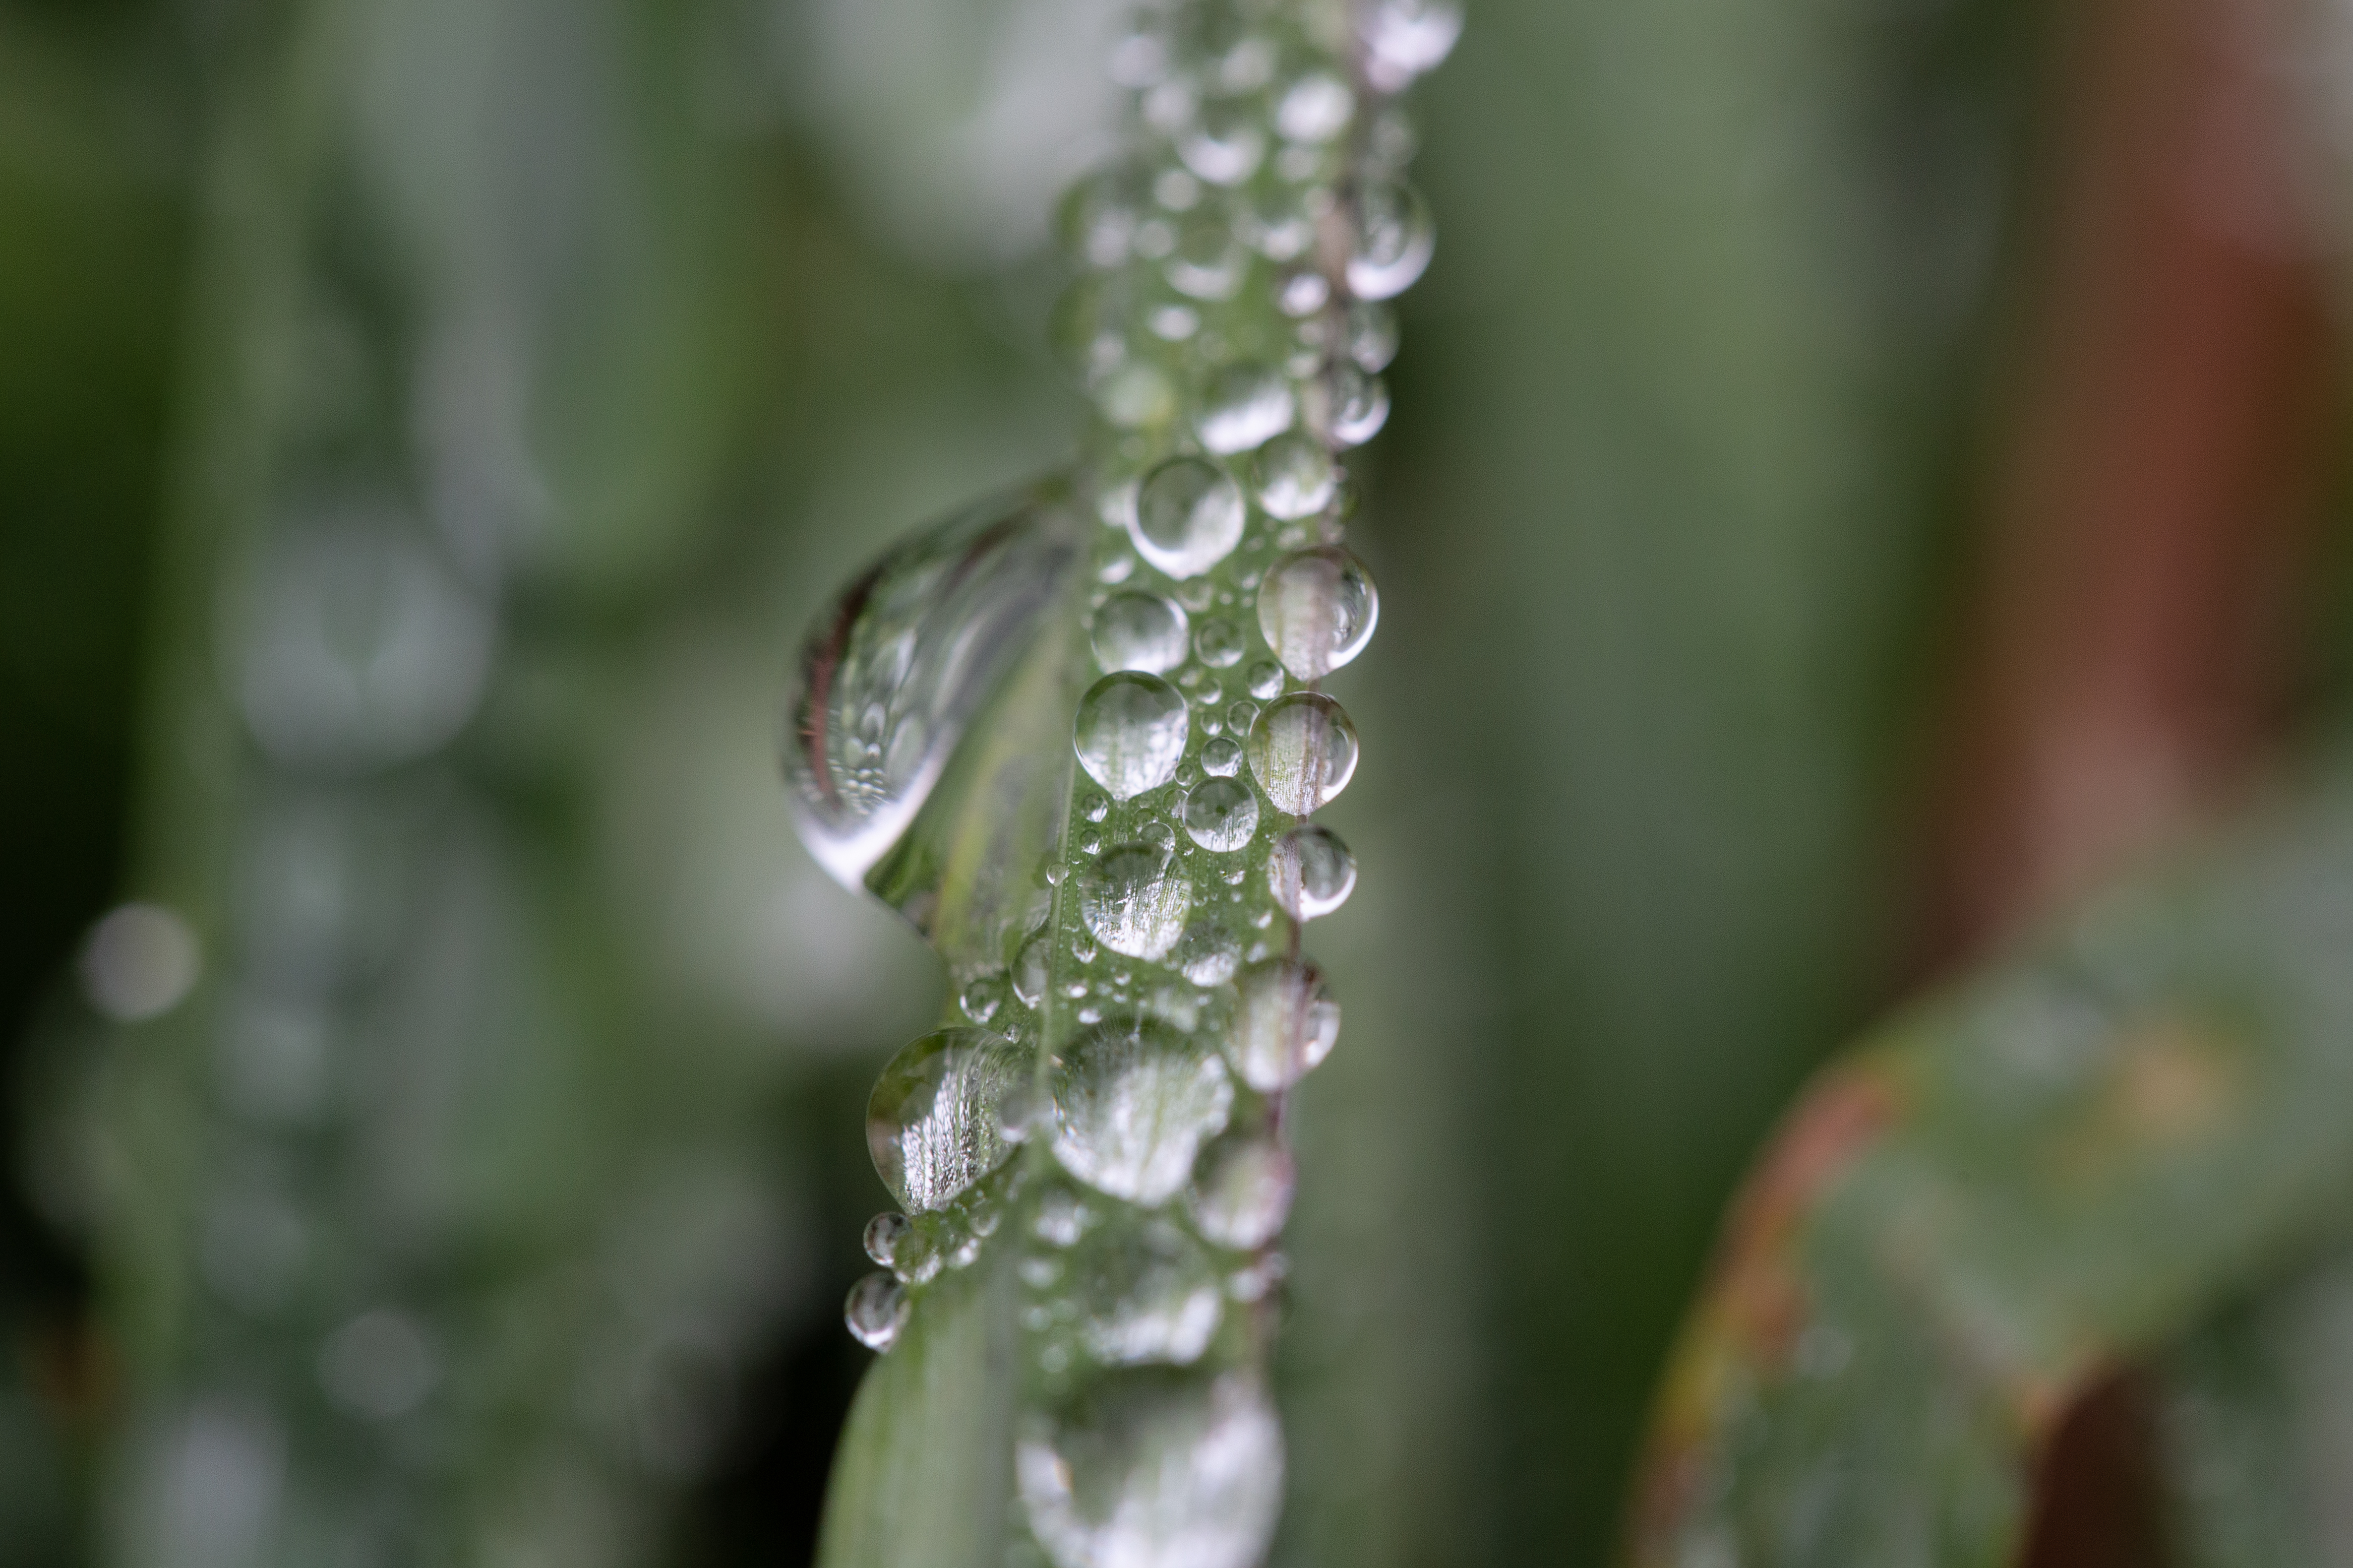
water, moisture, dew, leaf, drop, close up, plant, macro photography, flower, freezing, organism, terrestrial plant, grass, photography, plant stem, ice, liquid bubble